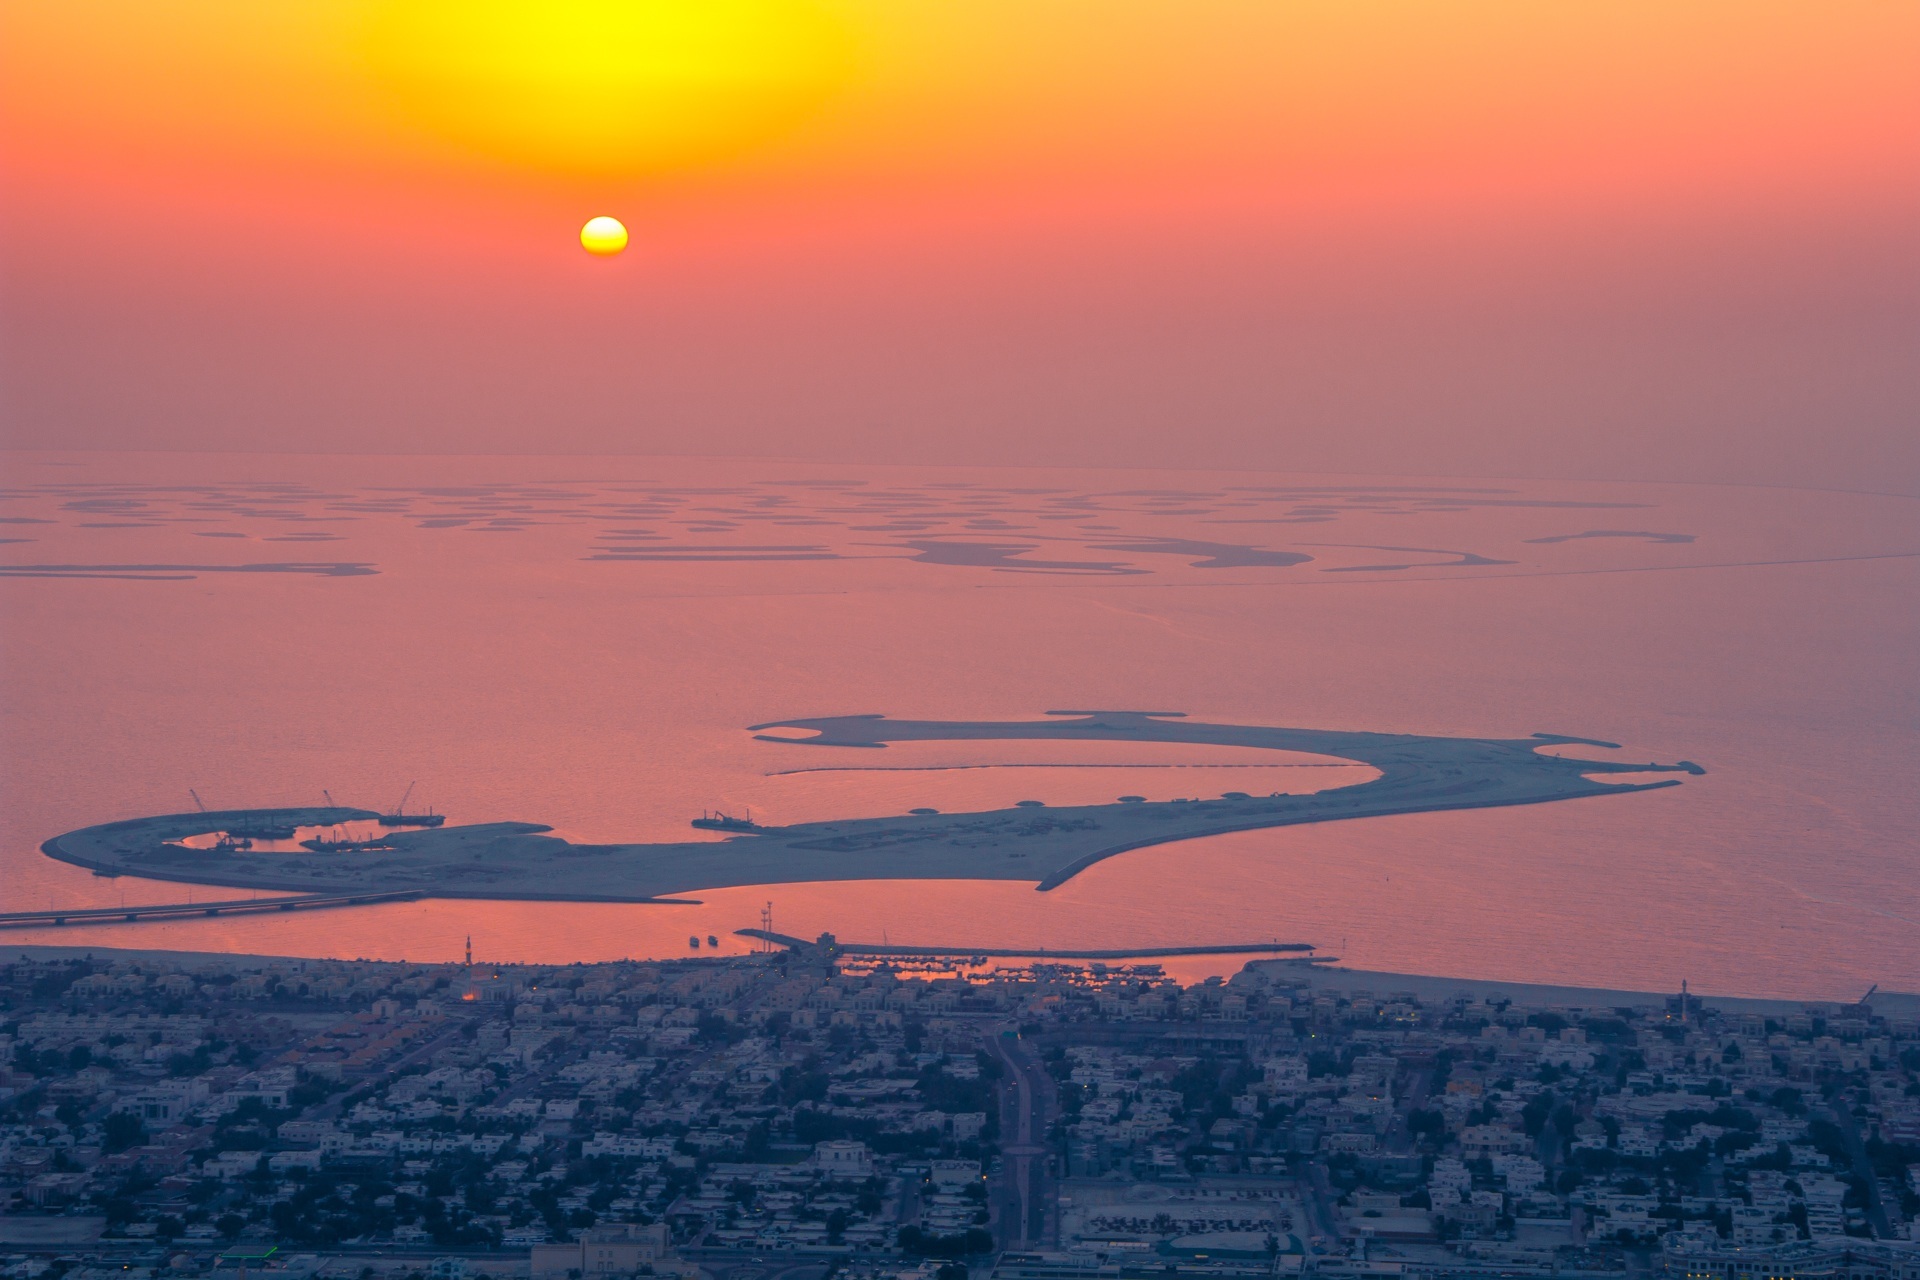
sea, coast, ocean, horizon, cloud, sky, sun, sunrise, sunset, morning, dawn, city, atmosphere, cityscape, dusk, evening, reflection, bay, aerial, aerial view, afterglow, atmospheric phenomenon, atmosphere of earth